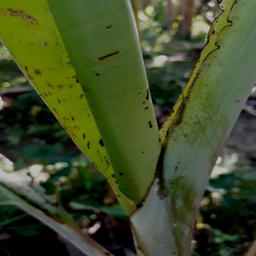
Label: BANANA APHIDS